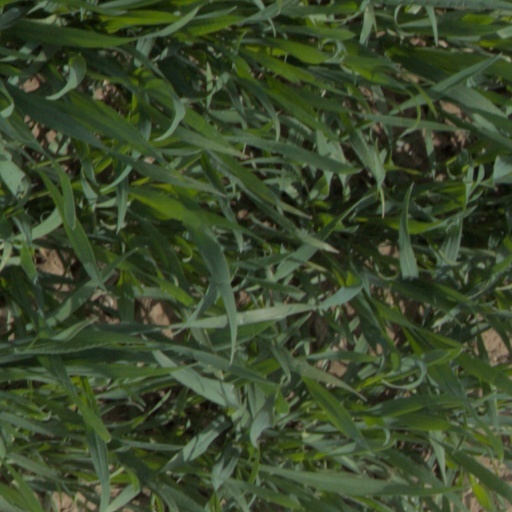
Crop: wheat